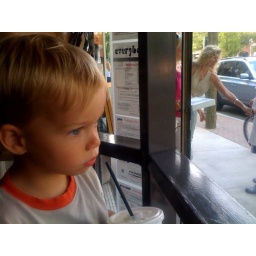
Chillin at the window table in Everybody's